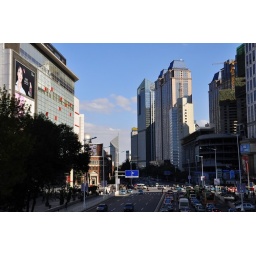
Tianjin Central area (I live in the brown tall building on the right)